Kaliningrad Oblast

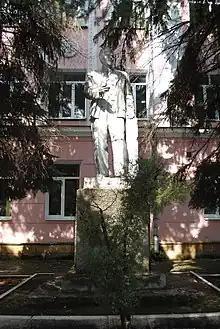
The monument to Kalinin on the Kalinin Square, built in 1959

In the 13th century, the Teutonic Order conquered the region and established the State of the Teutonic Order, a theocracy. In 1255, on the foundations of a destroyed Sambian settlement known as , the Teutonic Order founded the city of Königsberg (modern Kaliningrad), naming it in honour of Ottokar II of Bohemia.